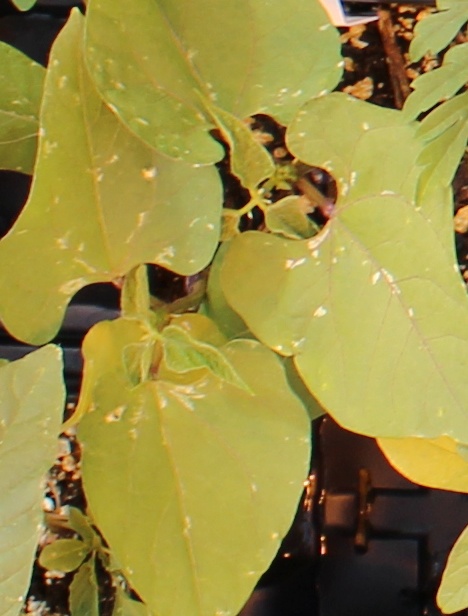
Label: Blackbean